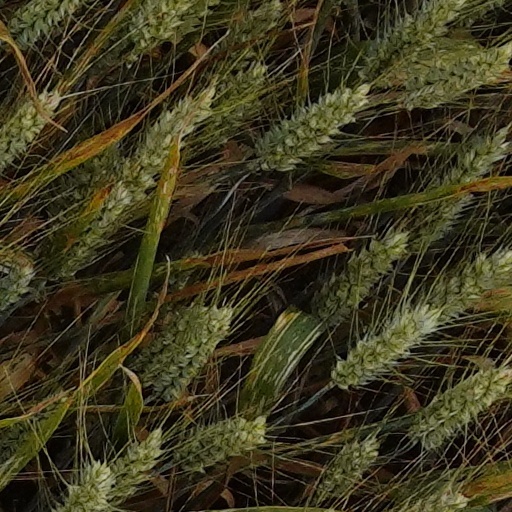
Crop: wheat